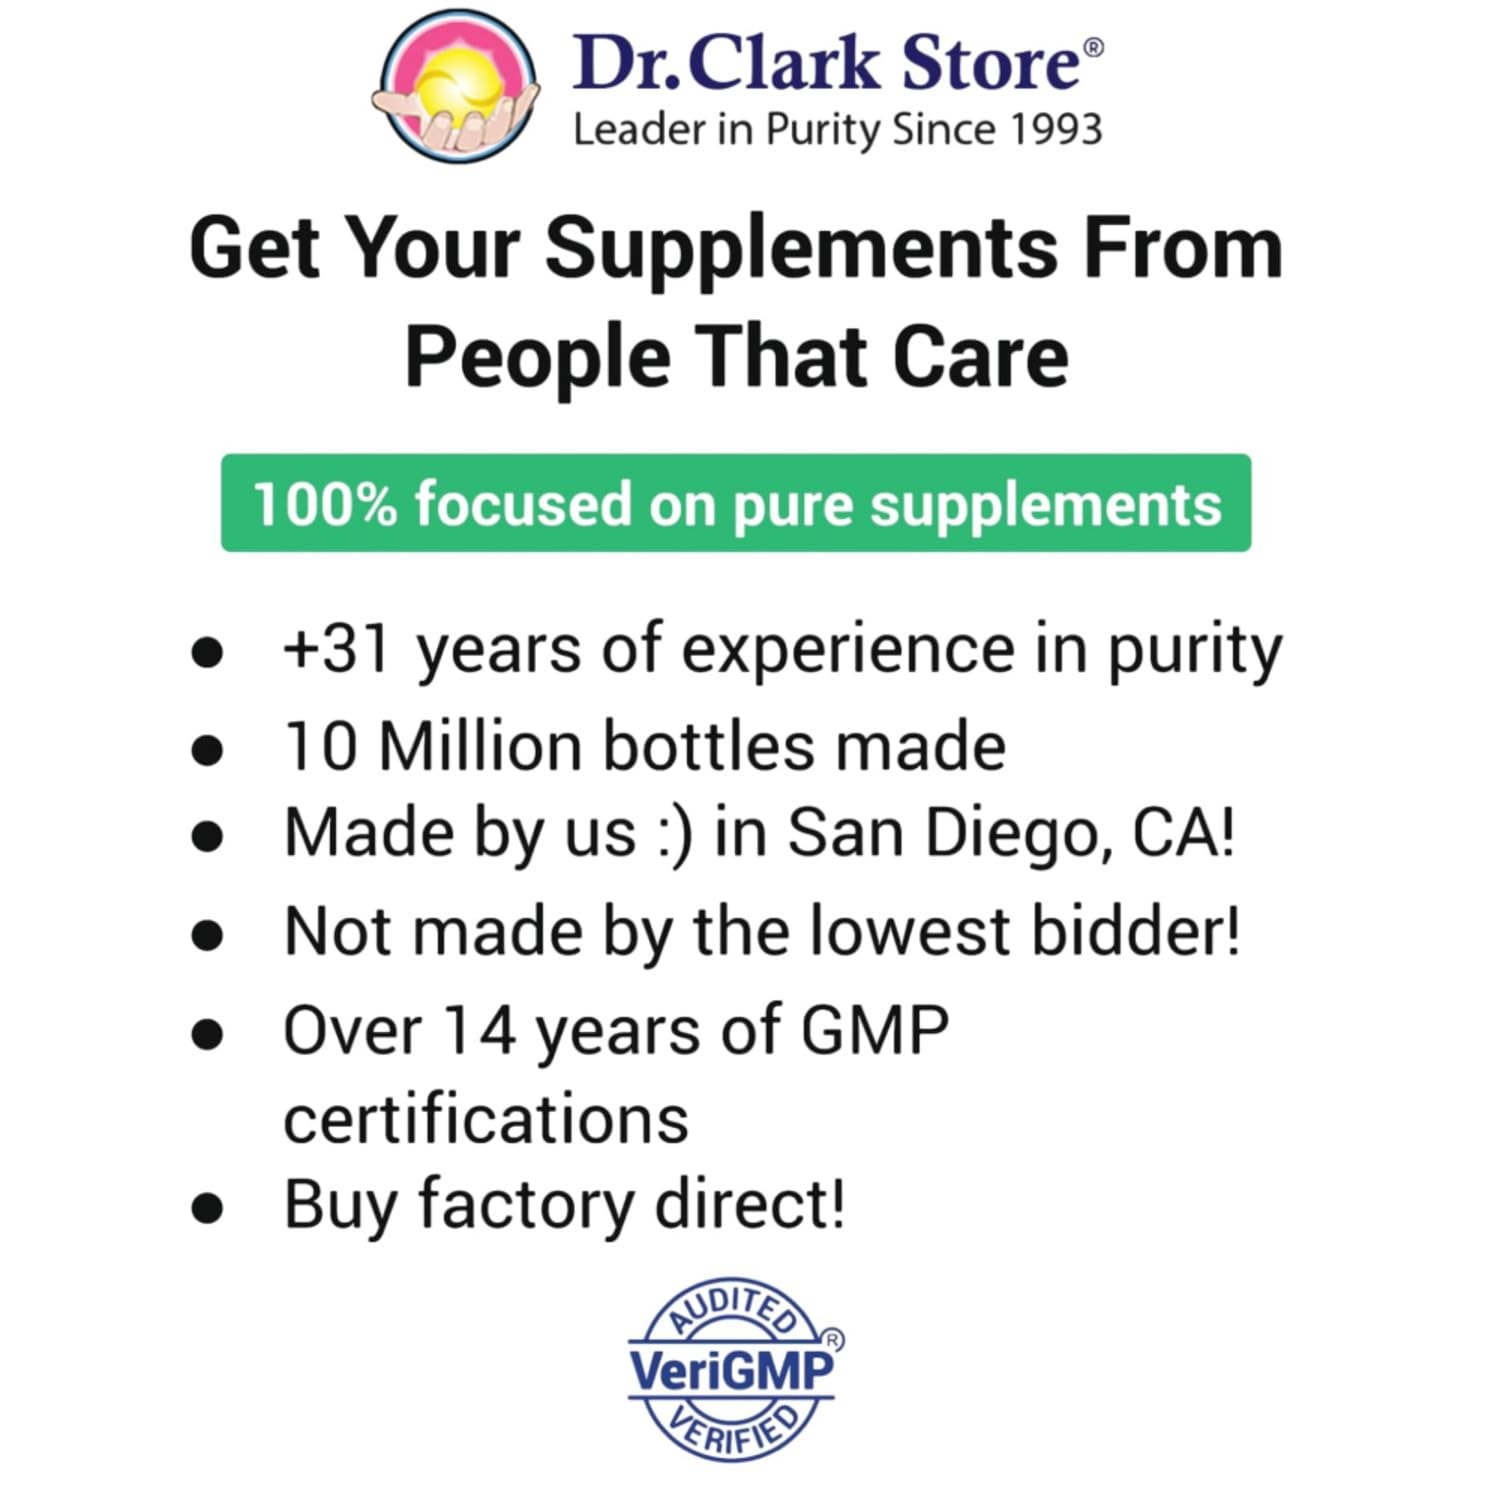
Item Name: Bernard Jensen's Dark Cherry Liquid Concentrate, 4 fl oz
Bullet Point 1: Rich in Anthocyanins: Contains more anthocyanins than tart cherries, providing powerful antioxidant properties that help protect cells and inhibit oxidative stress.
Bullet Point 2: 100% Juice Concentrate: This product is made from pure dark sweet cherry concentrate, with no added sugars or sweeteners, ensuring a natural and healthy option.
Bullet Point 3: Versatile Usage: Dark Cherry Concentrate mixes easily with water, seltzer, or other juices, making it perfect for a refreshing drink or a delicious natural topping for yogurt, ice cream, and pastries.
Bullet Point 4: Anti-Inflammatory Benefits: Anthocyanins in the concentrate are believed to have significant anti-inflammatory properties, contributing to overall wellness.
Bullet Point 5: Ideal for Health Support: Use the concentrate to enhance your Kidney Cleanse Tea or enjoy a simple mixture of 1 part concentrate to 6 parts water to potentially help reduce gout symptoms.
Product Description: Cherries are a rich source of antioxidants that help maintain heart health and joint health.* The secret is in the pigments that give cherries their rich red-black hue. They belong to a class of natural dyes called anthocyanins. In addition to the antioxidants, cherries are rich in flavonoids. Black Cherry Concentrate is ideal as a delicious natural topping for yogurt, ice cream, pastries, tropical smoothies and fruit cocktails. Mixes with water, seltzer or juice. Contains more anthocyanins than tart cherry*100% juice concentrate - No added sugar
Value: 4.0
Unit: Fl Oz

Price: 13.49